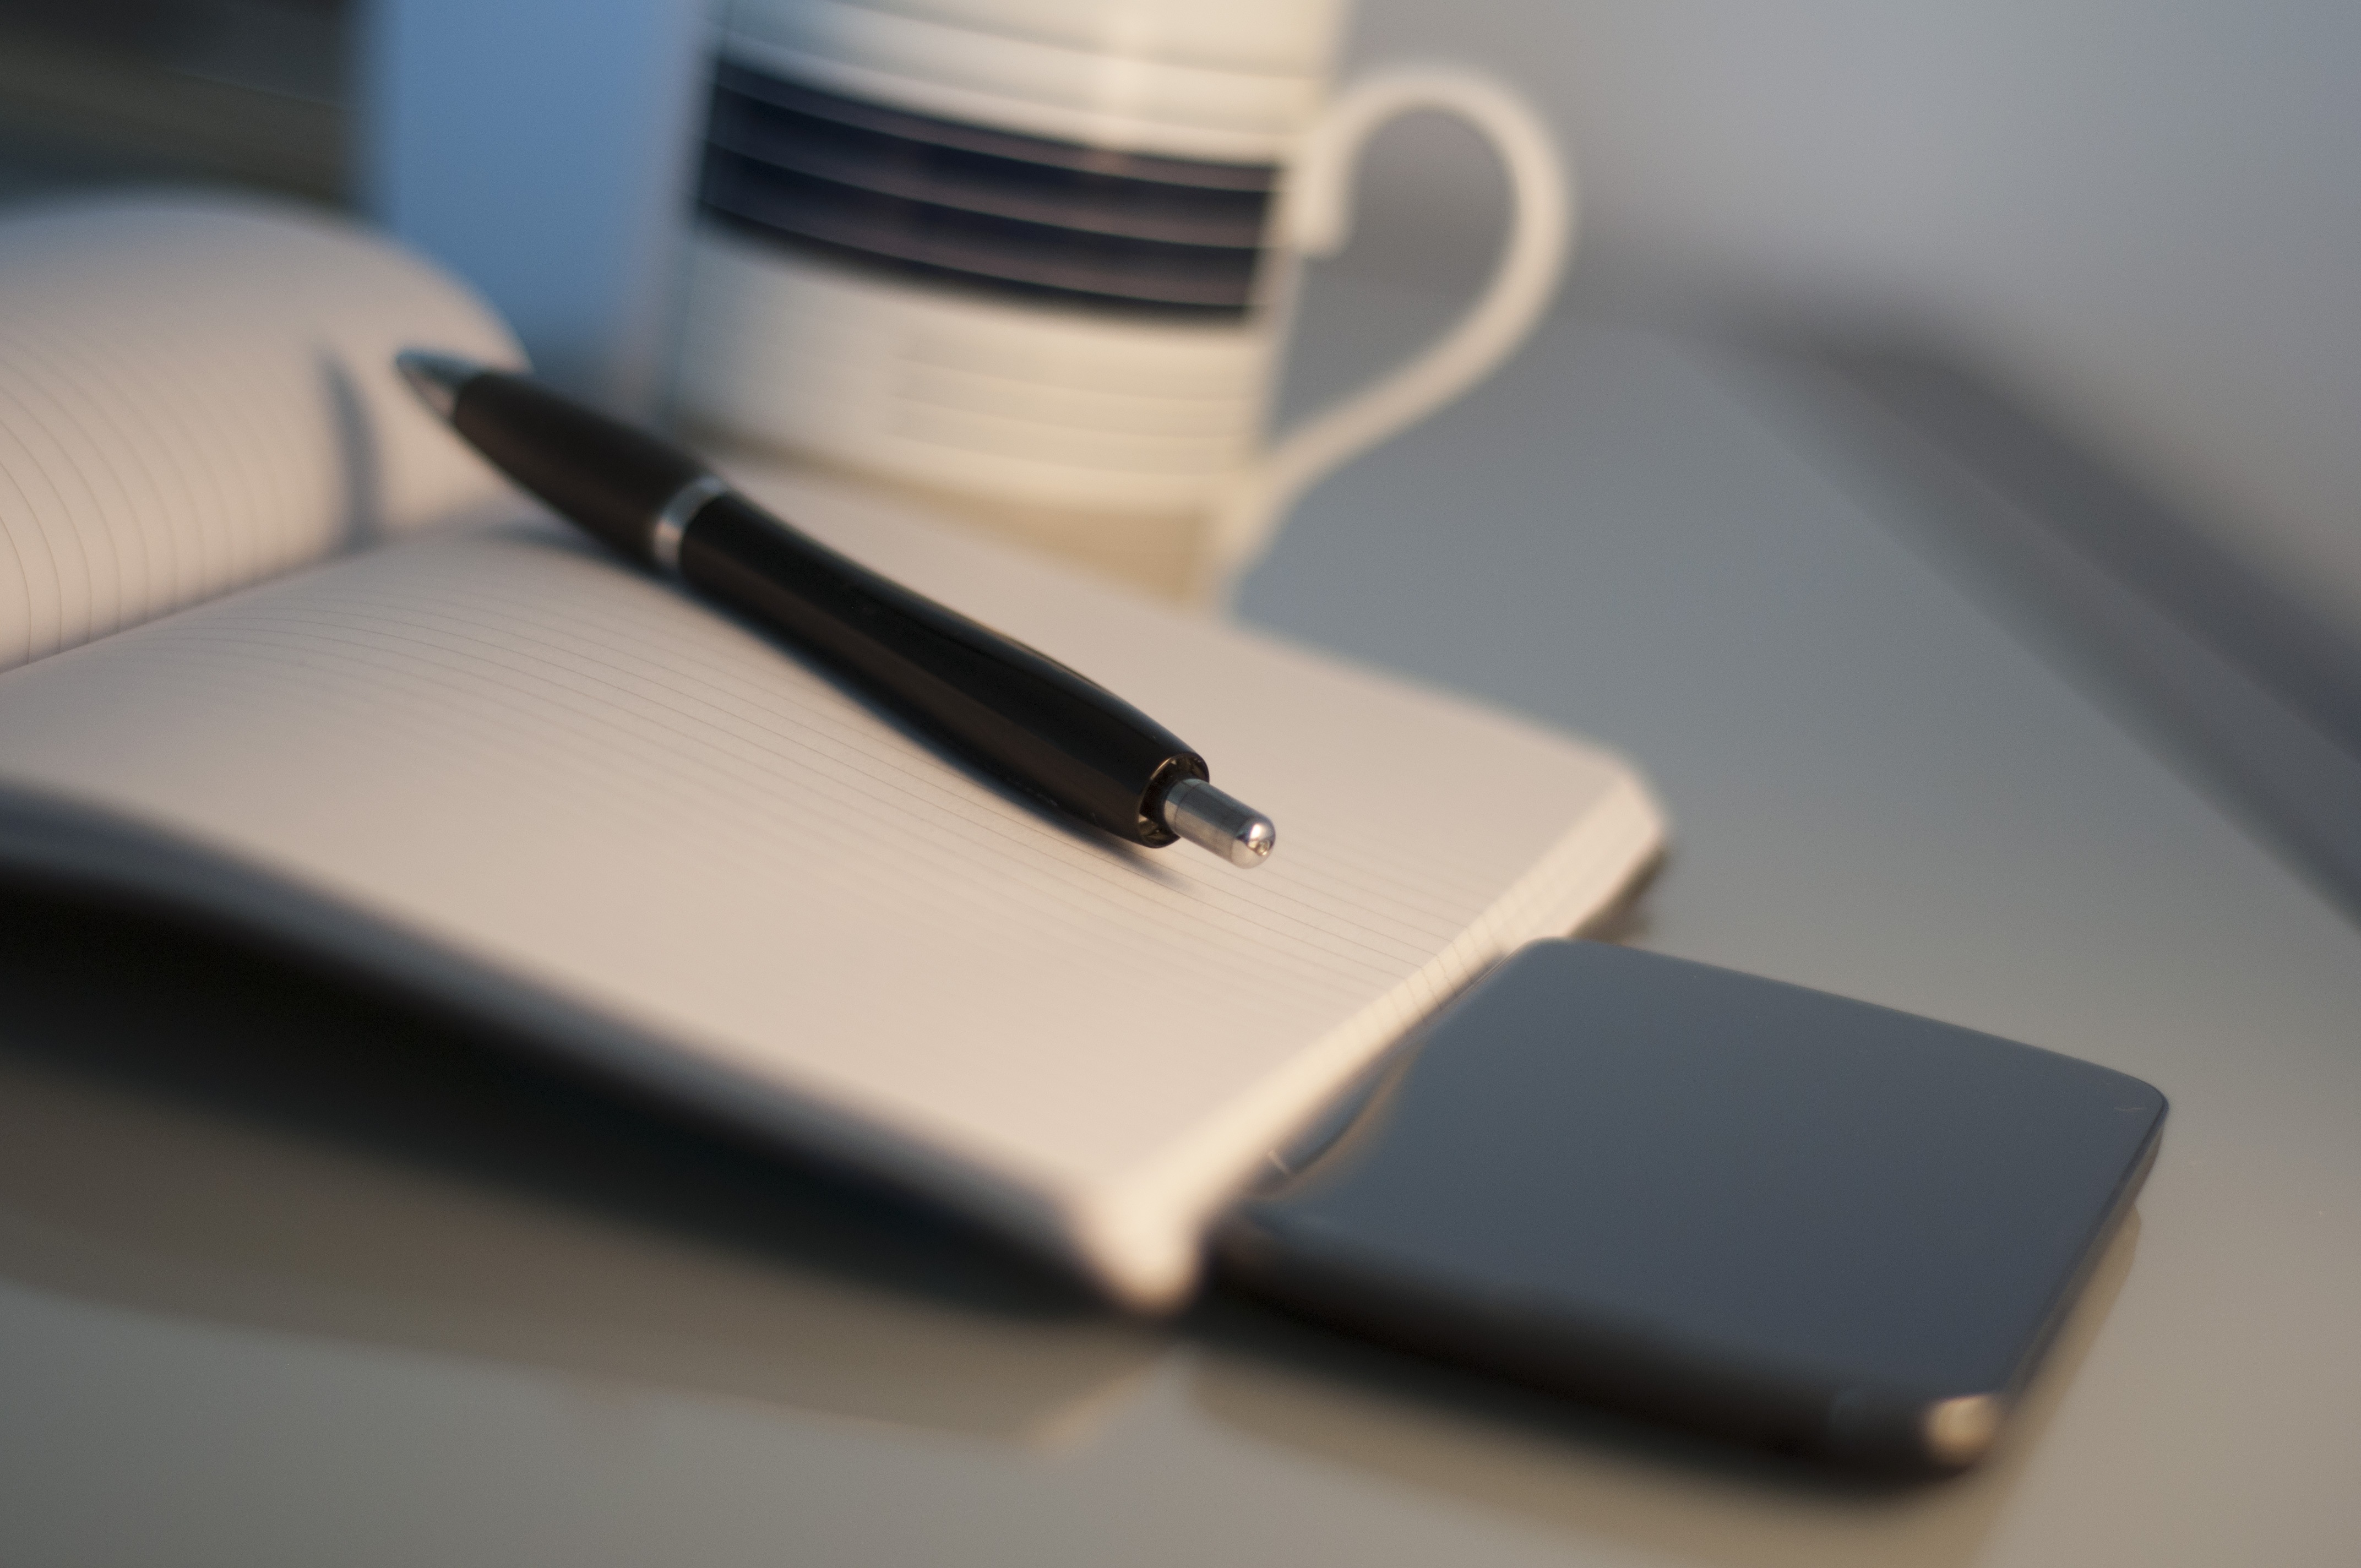
notebook, writing, work, coffee, technology, white, pen, office, gadget, business, black, mobile phone, home office, coffee mug, close up, brand, glasses, document, organization